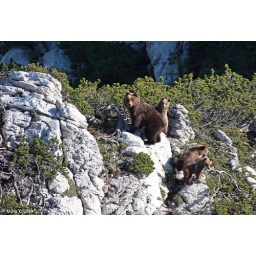
female European brown bear Ursus arctos with three cubs in Sjeverni Velebit National Park Croatia